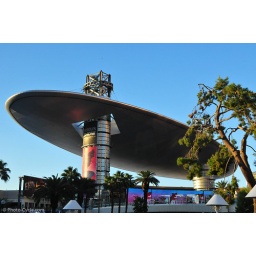
some space ship looking thing with a tree in the way of my comp